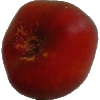
Label: Nectarine Flat 1